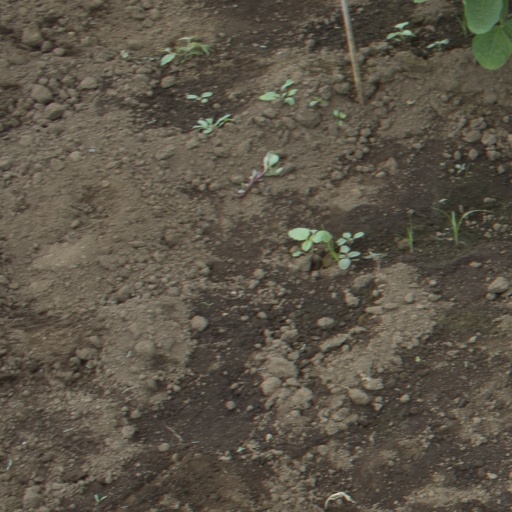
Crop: soybean